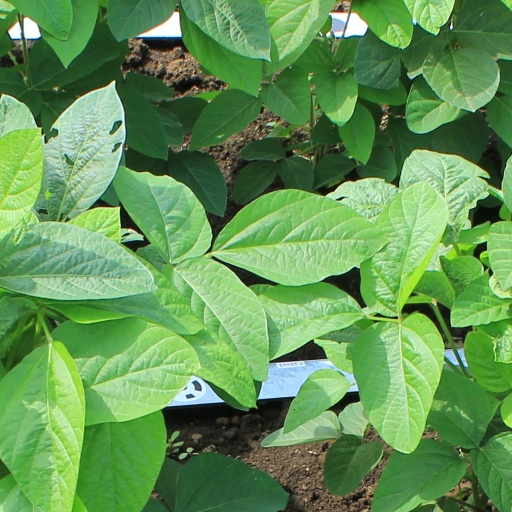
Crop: soybean